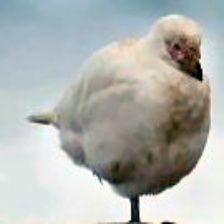
Species: SNOWY SHEATHBILL
Scientific name: CHIONIS ALBUS